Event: Nepal Earthquake
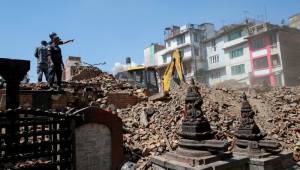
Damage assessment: damage